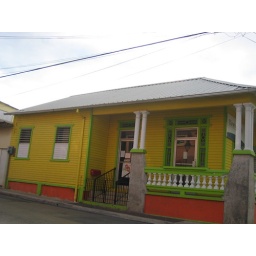
A yellow house in Cabo Rojo